Oxide Radio

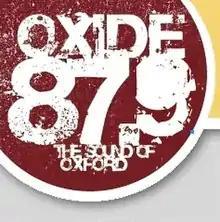
Logo used between 2005 and 2009

Oxide Radio was founded in 2001 spearheaded by Simon Demetriou, following the demise of the previous student radio station, Oxygen FM. Broadcasting from 1997 to 2001, Oxygen FM was Oxford University's student radio station, which was based in the Westgate Centre, broadcast full-time on FM as well as an internet stream. Oxygen's closure came about as a result of fabricating a whole day's programming in an attempt to deceive the Radio Authority, which led to a record fine of £20,000 and a shortening of the broadcast licence by two years, the most serious sanctions the Authority had ever imposed.